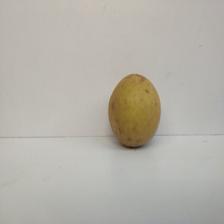
Size: Large